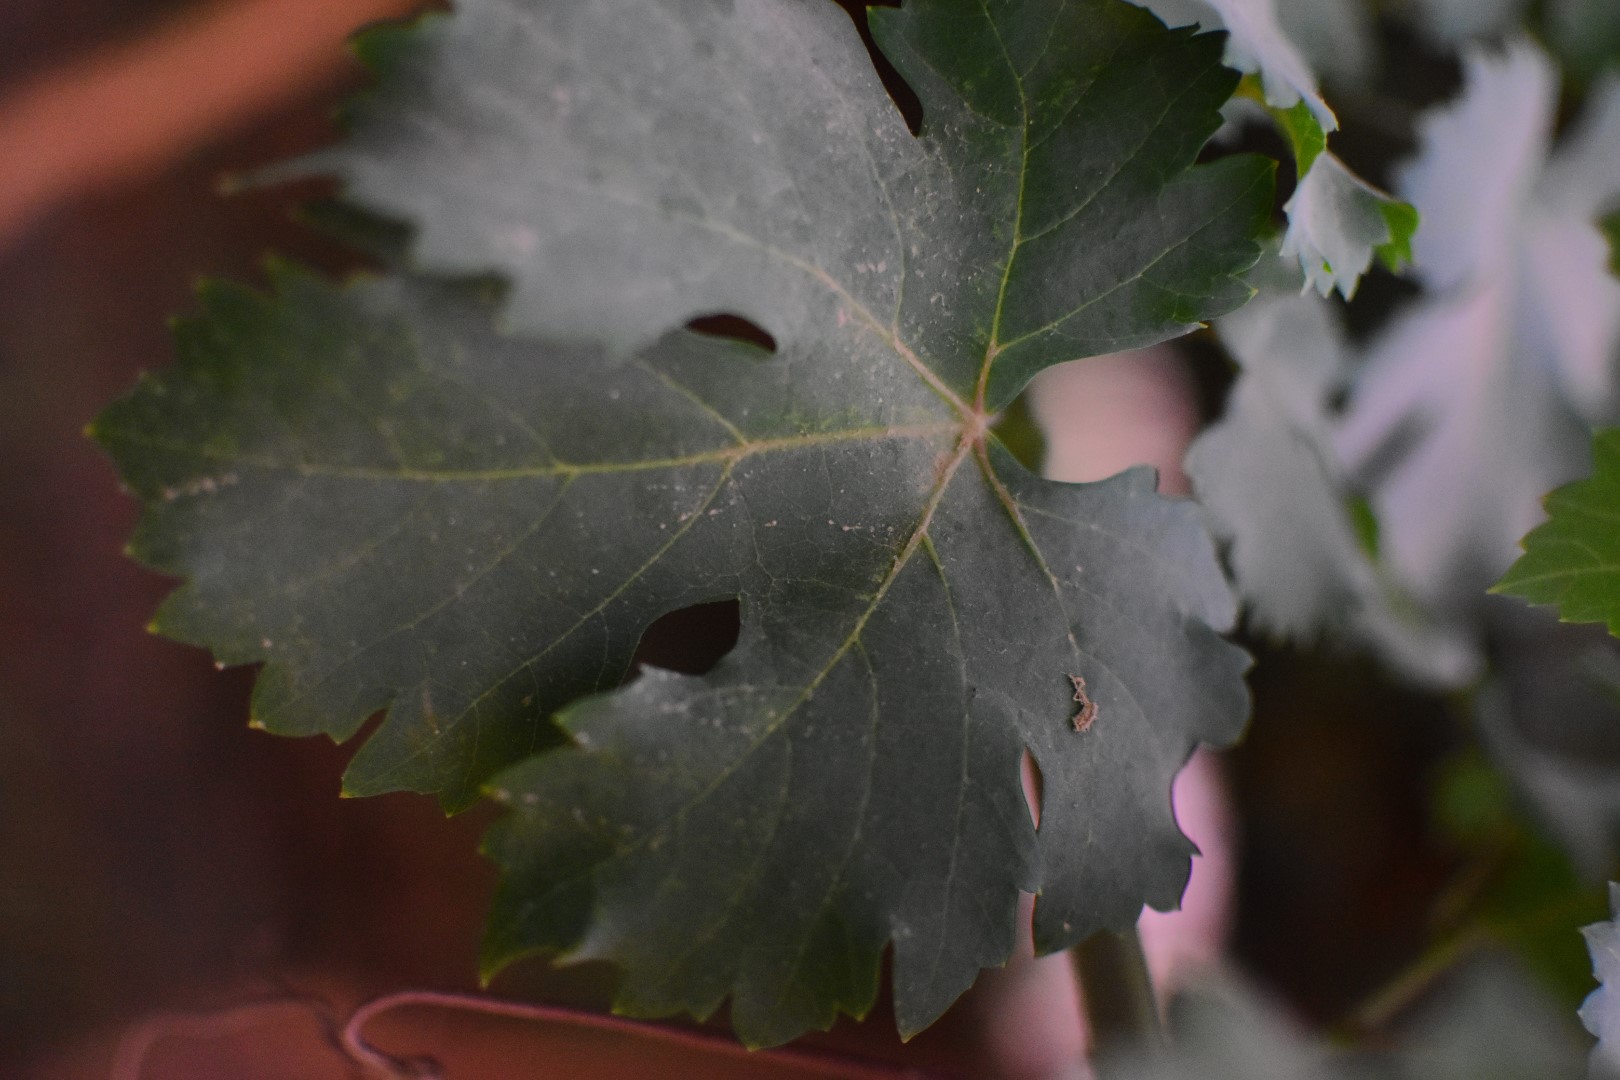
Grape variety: Aswud Balad